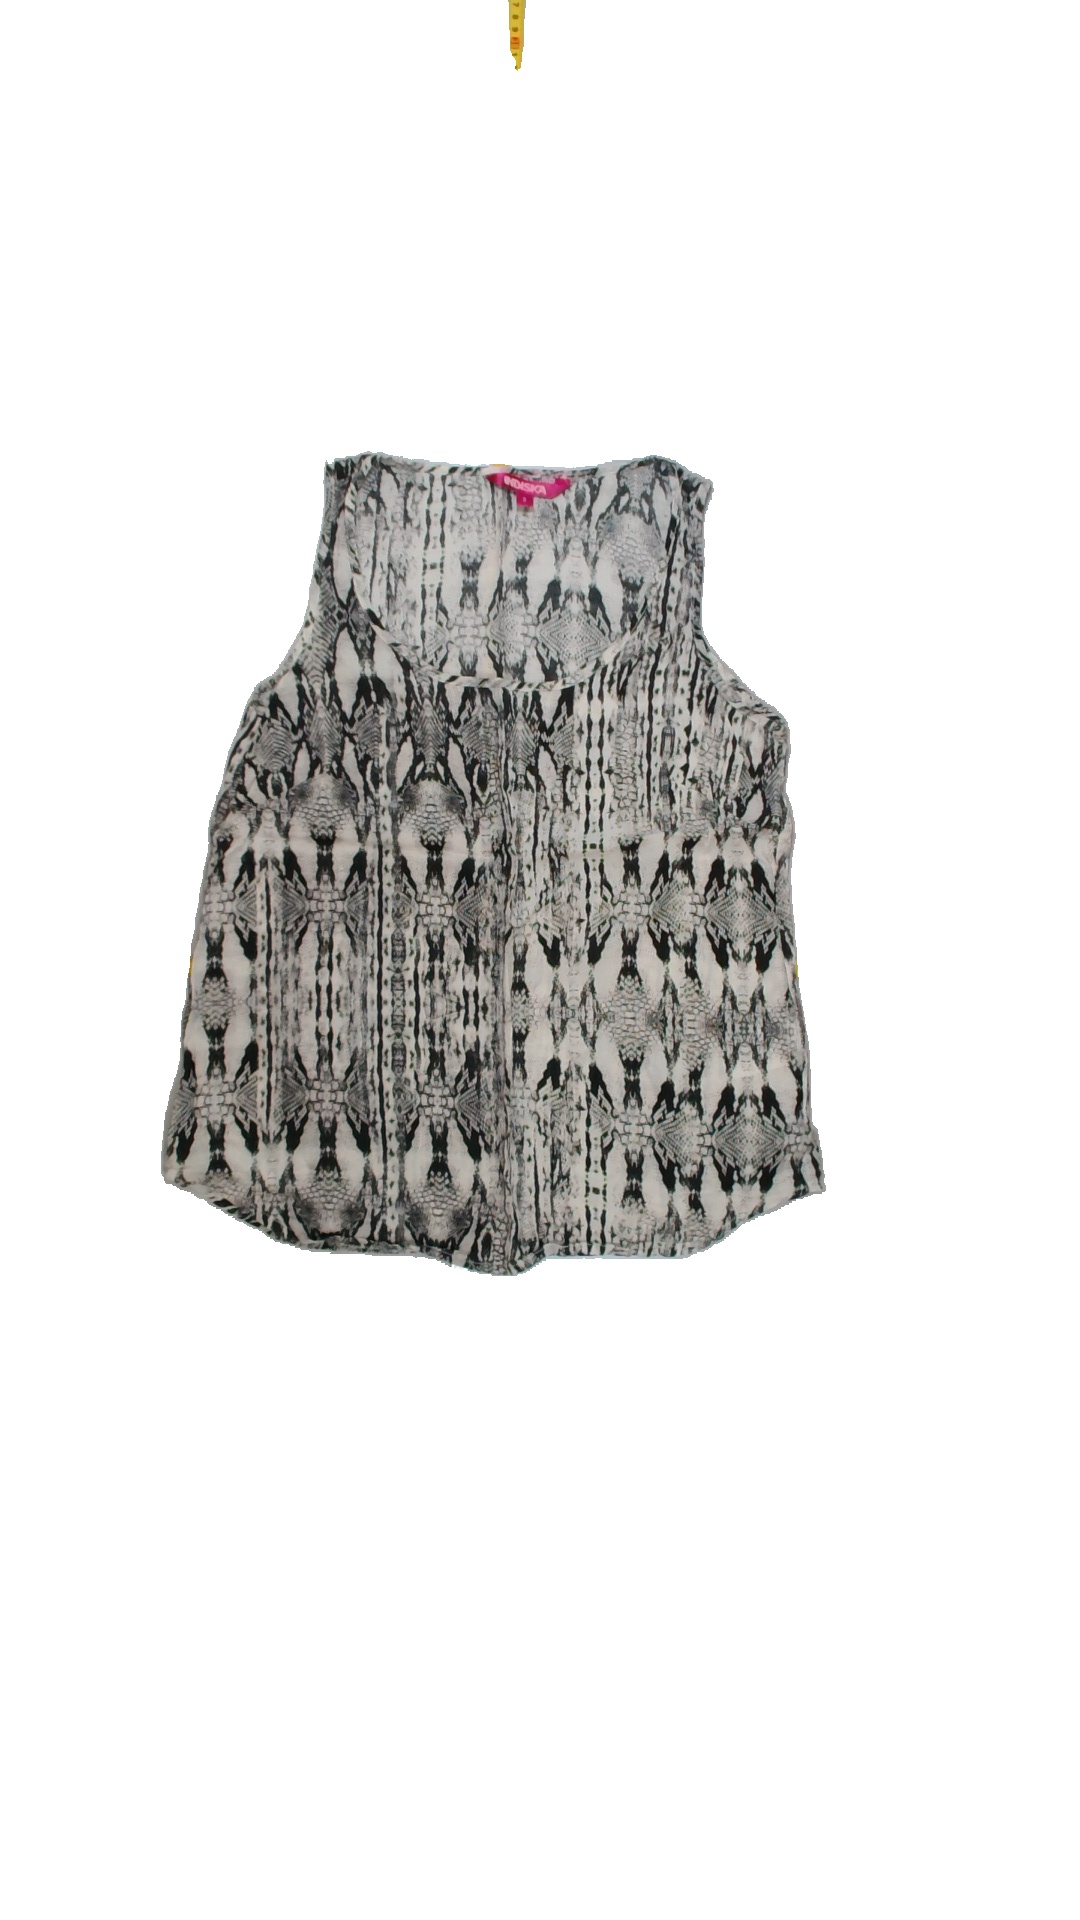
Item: Top (Ladies)
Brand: Indiska
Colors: Black, Beige
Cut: C-collar
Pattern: Animal print
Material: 100% Visc
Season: All
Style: No trend
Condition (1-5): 5
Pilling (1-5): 5
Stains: No
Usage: Reuse
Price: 50-100